Napoleon and Me

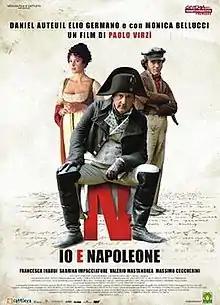
Theatrical release poster

Napoleon and Me is a 2006 Italian-French-Spanish historical comedy film directed by Paolo Virzì. It is loosely based on the novel "N." by Ernesto Ferrero.